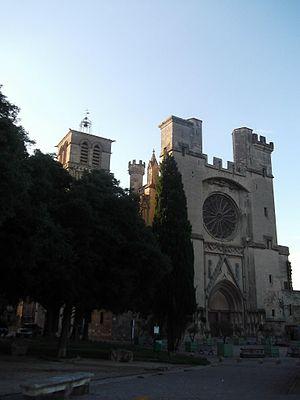
Ceci est le parvis de la Cathédrale Saint-Nazaire de Béziers (Languedoc, France). Installée sur les hauteurs de la ville, elle domine tout le Biterrois et permet ainsi aux visiteurs de pouvoir apprécier une vue sur les Cévennes, la mer, les villages et les plaines alentours. Elle est de style gothique méridionale et a été édifiée durant le XIIIème siècle à la place de l'ancienne cathédrale Saint-Nazaire de style roman détruite lors du Sac de Béziers le 22 Juillet 1209.
Béziers est une commune française située dans le département de l'Hérault en région Occitanie, traversée par l'Orb et entourée de vignobles et de la Méditerranée toute proche. Il pourrait s'agir de la plus ancienne ville de France, avant Marseille : de multiples fouilles archéologiques entreprises depuis les années 1980 ont révélé que Béziers fut construite par les Grecs au VIIe siècle av. J.-C.